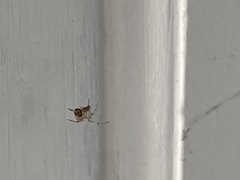
Species: Parasteatoda_tepidariorum